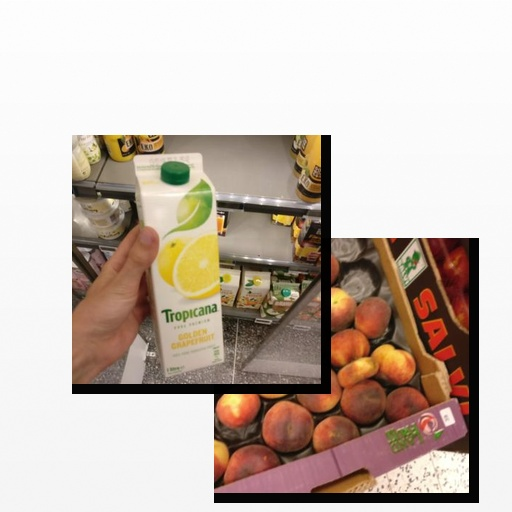
Food items: grapefruit_juice, peach